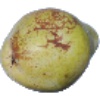
Label: pear_williams